Can't Nobody (2NE1 song)

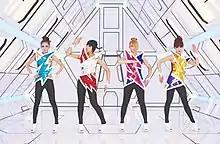
A promotional shoot for the music video, showing the group sporting colorful and futuristic outfits inside a spacecraft.

The music video was filmed in August 2010. Two different versions of the video were filmed: a Korean version and an English version—and were both directed by Seo Hyun-seung, who has also directed 2NE1's previous videos such as "Fire" and "Try to Follow Me". Filming for the music video lasted about 4 days for both the Korean and English versions. The original Korean video was uploaded to 2NE1's official YouTube channel on September 12, 2010, while the English version was uploaded on April 7, 2011.